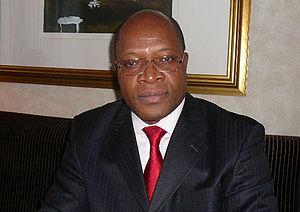
Oscar Kashala Lukumuenda, né le 4 août 1954 à Élisabethville alors au Congo belge est docteur et professeur en médecine. En 2006, il se présente comme candidat à élection présidentielle congolaise. Il a fondé l'Union pour la reconstruction du Congo, un parti politique au Congo.